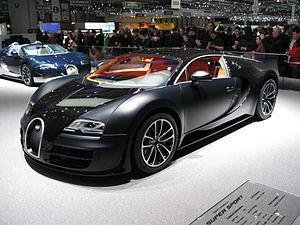
Salon international de l'automobile de Genève